Corlea Trackway

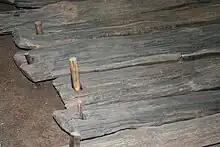
Wooden planks and nails

The purpose of the Corlea Trackway is uncertain. For the smaller "toghers", O'Sullivan remarks that "there is a growing sense that these were not structures designed to cross the bog, but to get into the bog". Massive structures such as the Corlea Trackway may also have served to get into the bog, perhaps for ritual purposes, rather than merely to cross it. Whatever its purpose, the roadway was usable for only a few years. Gradually covered by the rising bog and sinking under its own weight, it was covered by the bog within a decade, and perhaps less, where it remained preserved for two millennia.